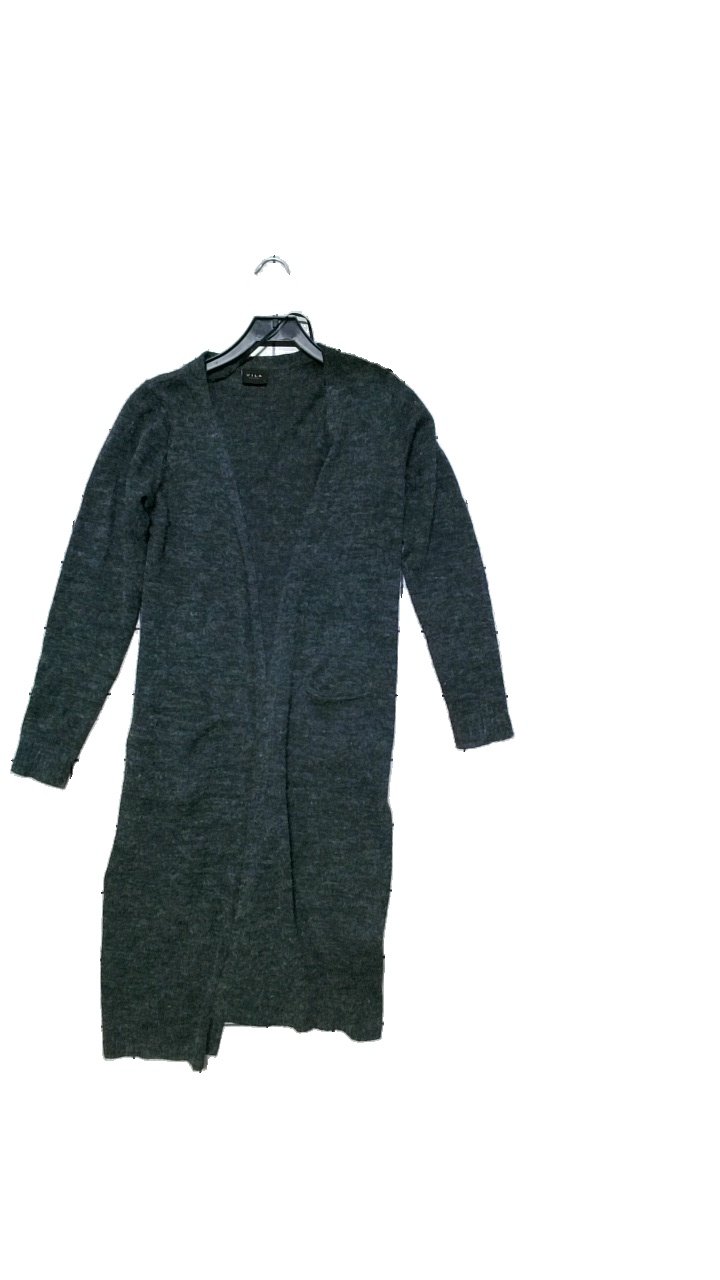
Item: Sweater (Men)
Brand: Defacto
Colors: Grey
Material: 100% acrylic
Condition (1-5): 3
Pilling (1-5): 3
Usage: Reuse
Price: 50-100